George Anson Starkweather (Michigan businessman)

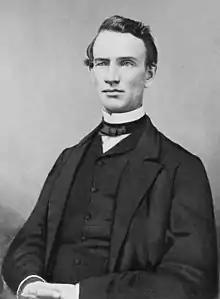
Starkweather in 1856

George Anson Starkweather (February 20, 1826 – February 7, 1907) was an American merchant, schoolteacher, lawyer, farmer, greenhouse owner, banker, Plymouth Village President, Plymouth Township Supervisor, philanthropist, leading community member and firm believer in education who, during the 1850s, served one term in the Michigan Legislature, representing Plymouth.